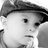
Emotion: neutral